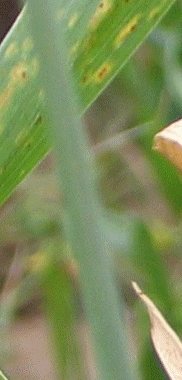
Label: Wheat___Brown_Rust